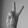
ASL letter: V